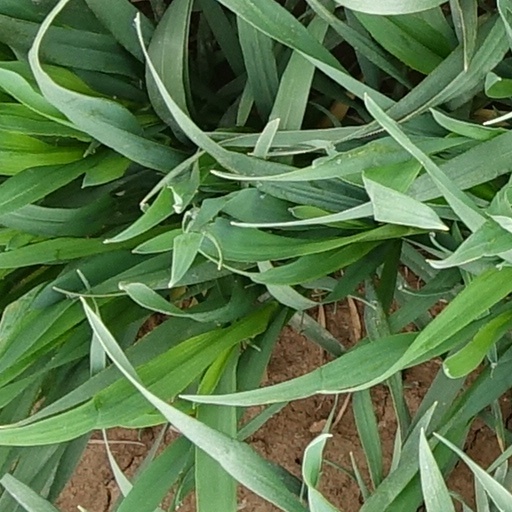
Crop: wheat